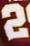
Number: 2